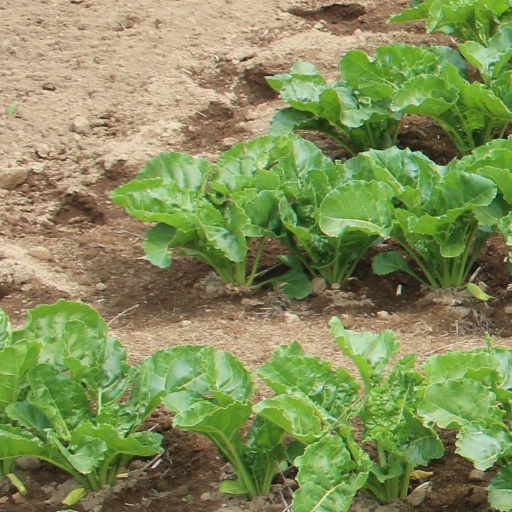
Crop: sugar beet